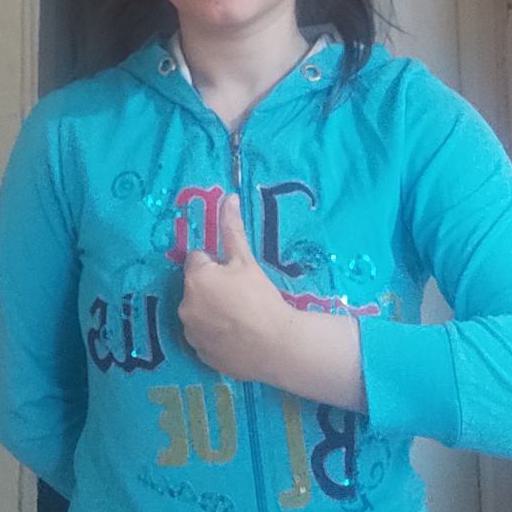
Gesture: like